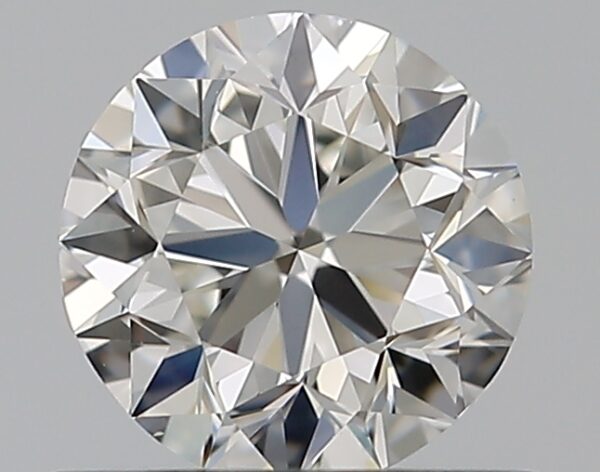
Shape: round
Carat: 0.5
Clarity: VS1
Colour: H
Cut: VG
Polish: EX
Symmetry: VG
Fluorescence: N
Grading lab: GIA
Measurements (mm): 4.89 x 4.96 x 3.2